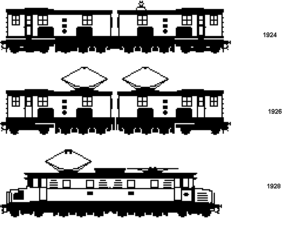
Locomotive électrique 601 du Paris-Orléans - Etats successifs
La 2CC2 3001 est une locomotive électrique du Paris-Orléans, puis de la Société nationale des chemins de fer français.